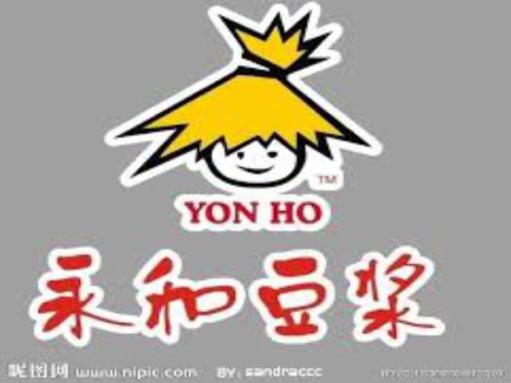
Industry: Food